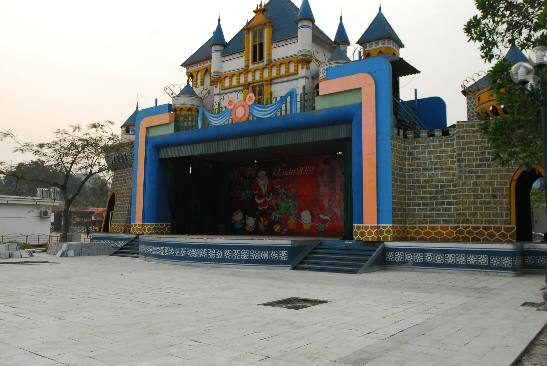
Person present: No